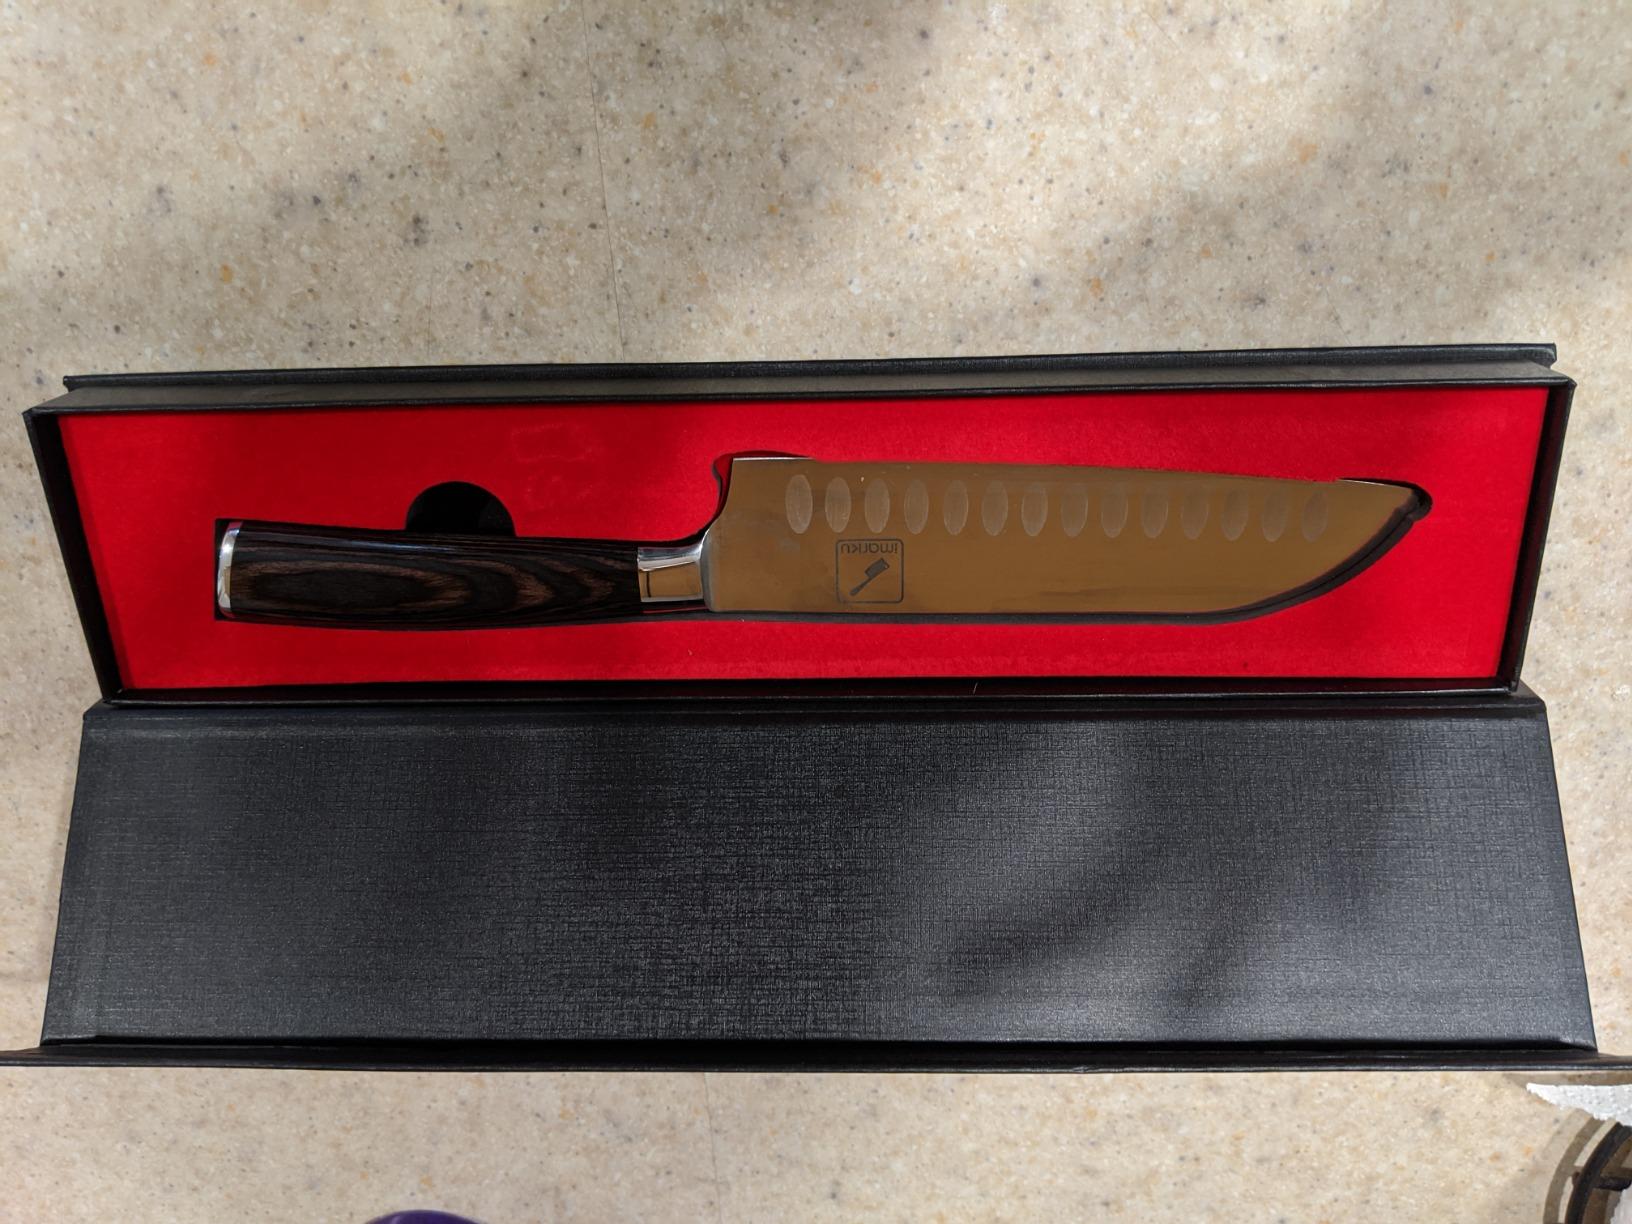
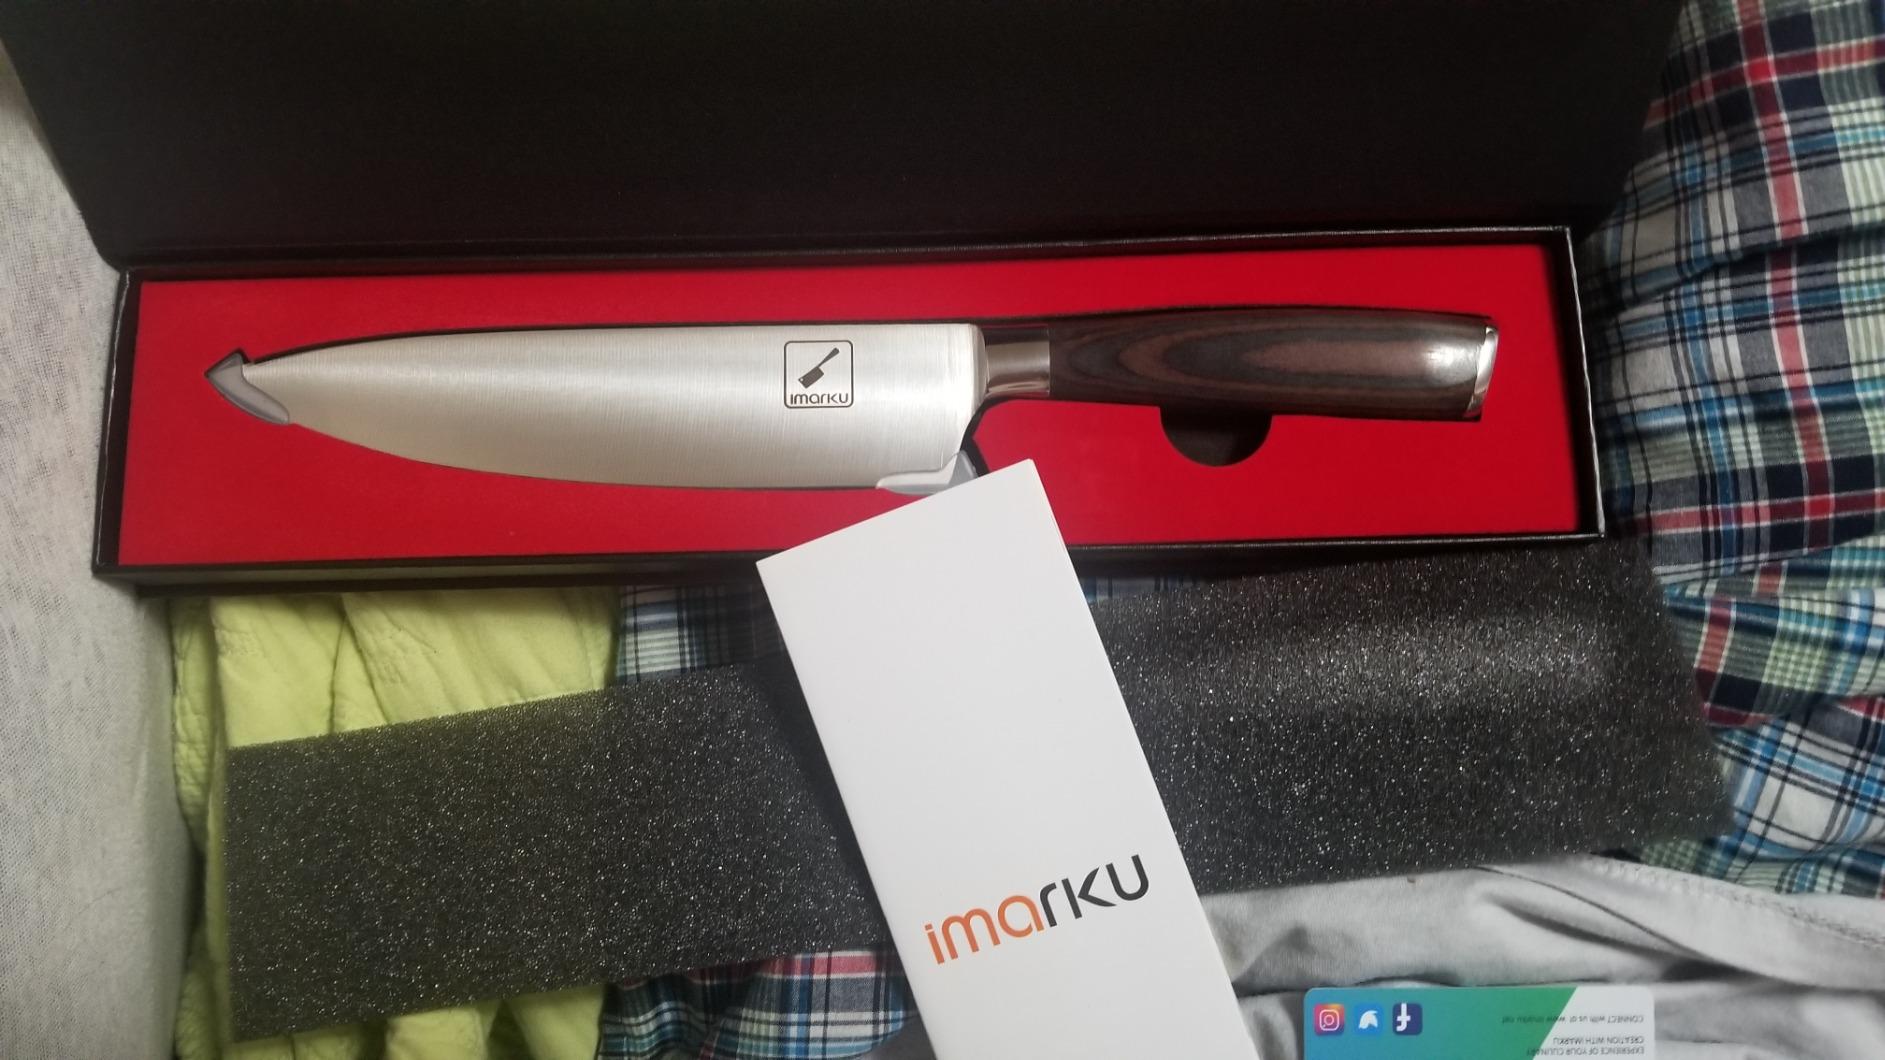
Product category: items_knife
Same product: no